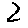
Label: 2